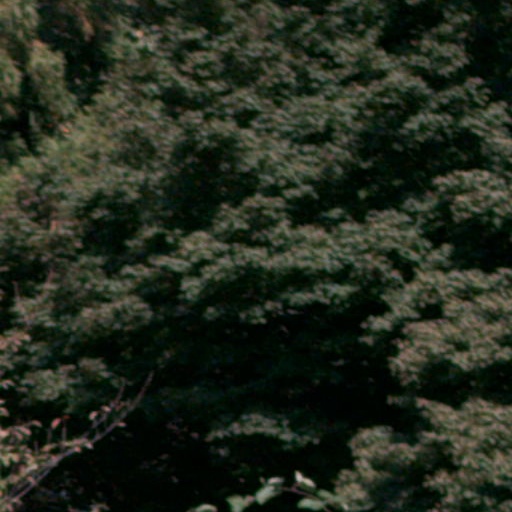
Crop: cassava